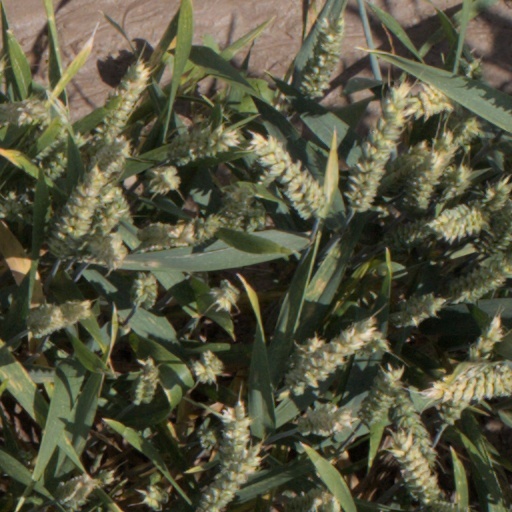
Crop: wheat